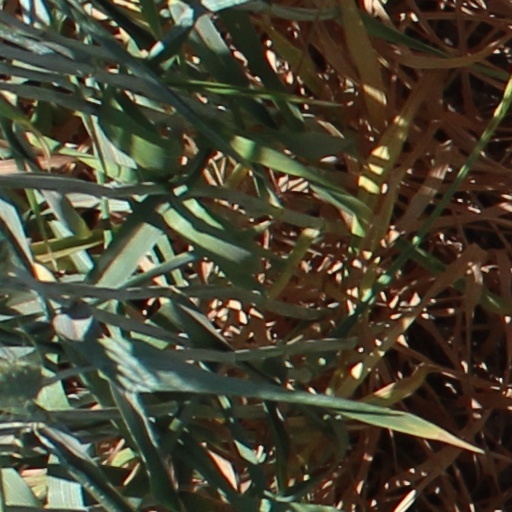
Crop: wheat